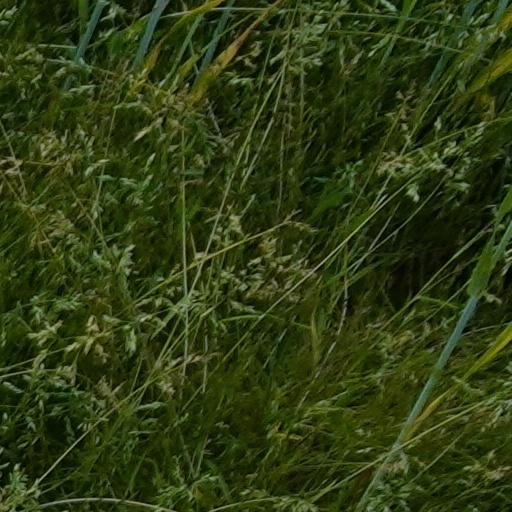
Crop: wheat